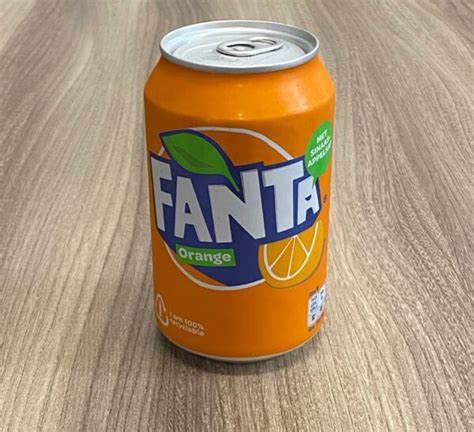
Label: metal